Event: Nepal Earthquake
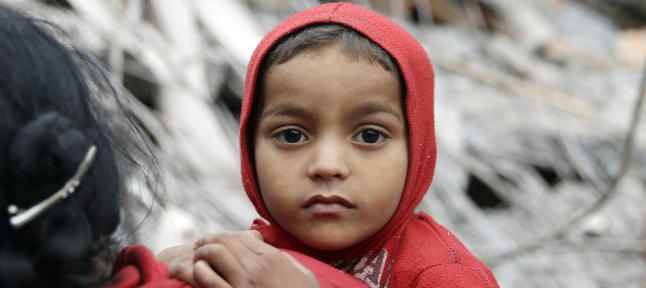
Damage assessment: damage